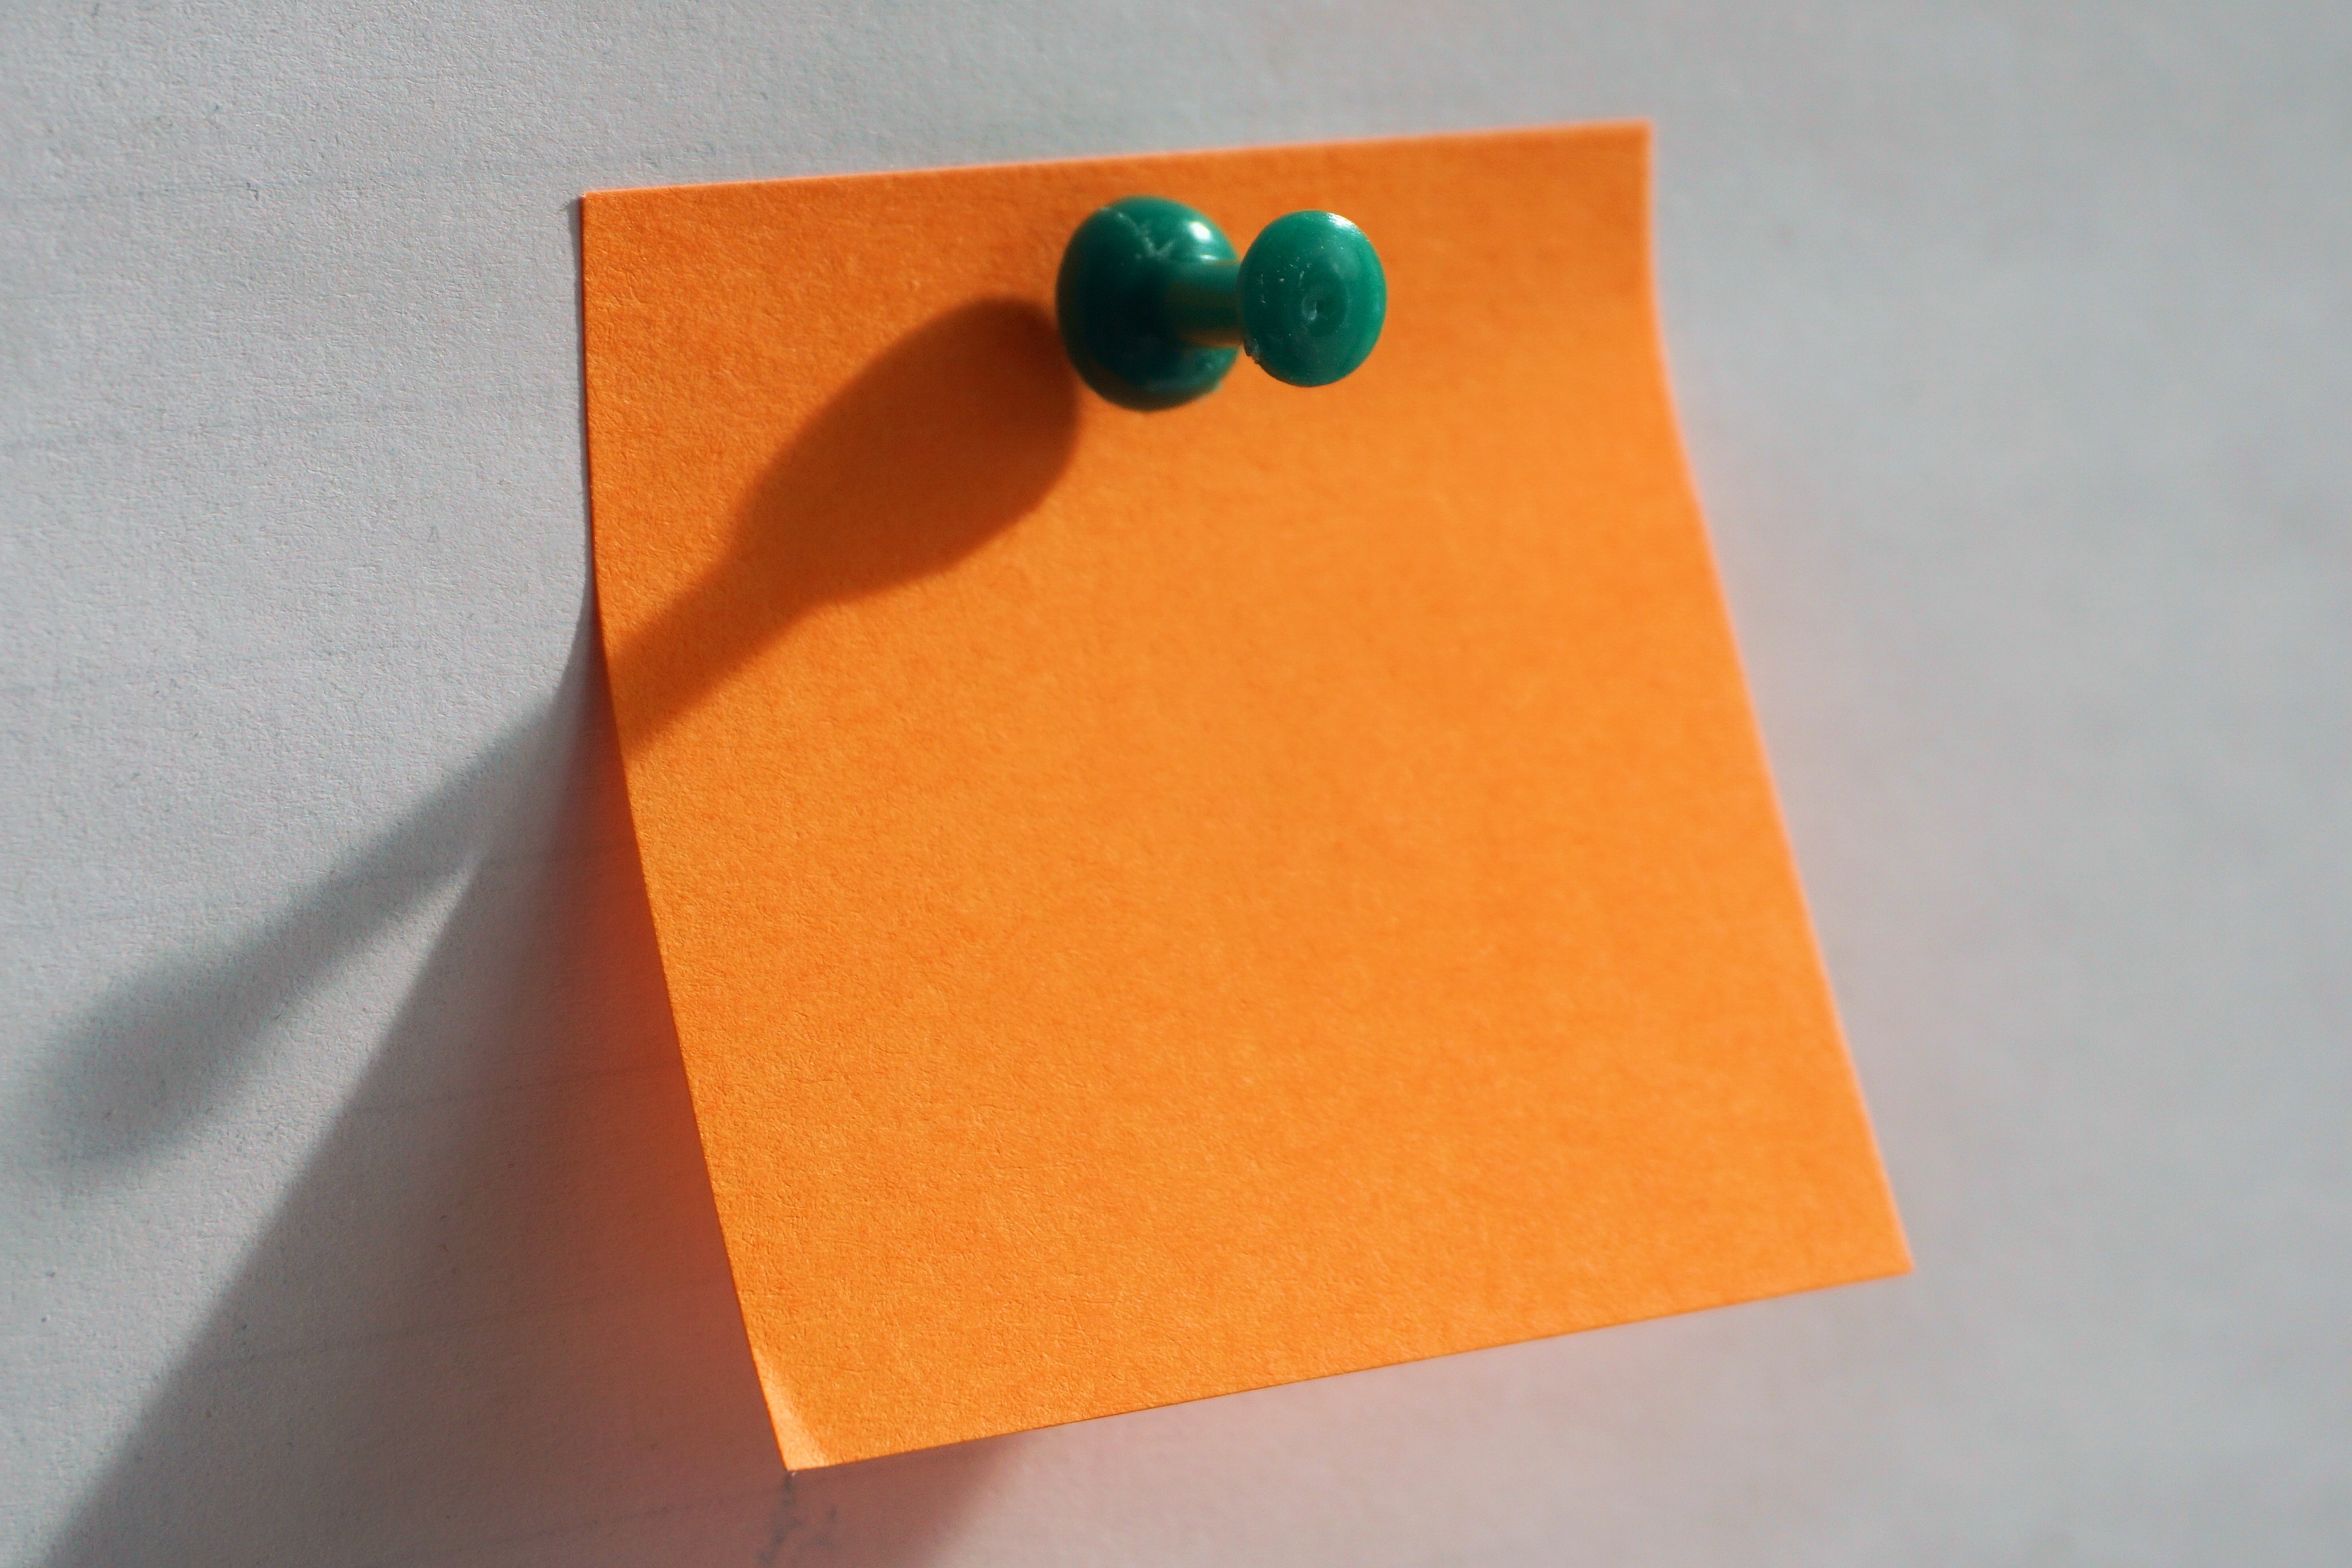
orange, color, office, communication, memory, colorful, yellow, paper, material, note, art, stationery, lesson, list, notes, origami, info, sticky note, memo, post it, pinning, stickies, adhesive note, art paper, origami paper